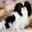
Label: dog